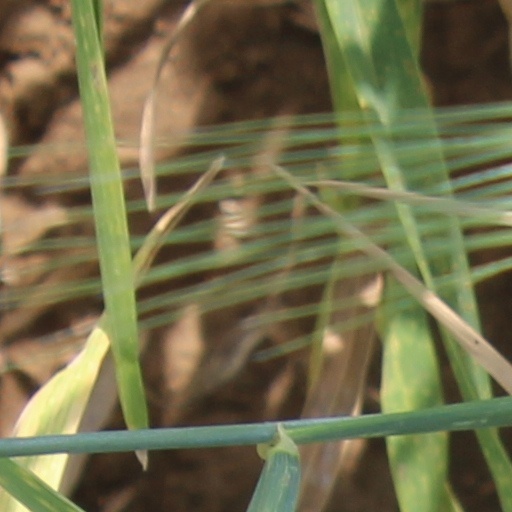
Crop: wheat